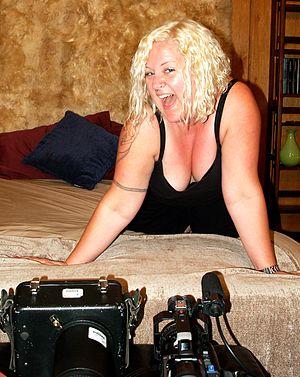
mr. Pam, née le 8 décembre 1972 à San Francisco, est une réalisatrice de films pornographiques américaine.